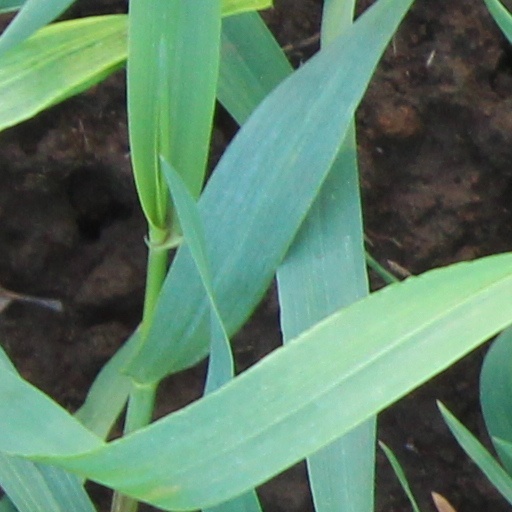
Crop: wheat